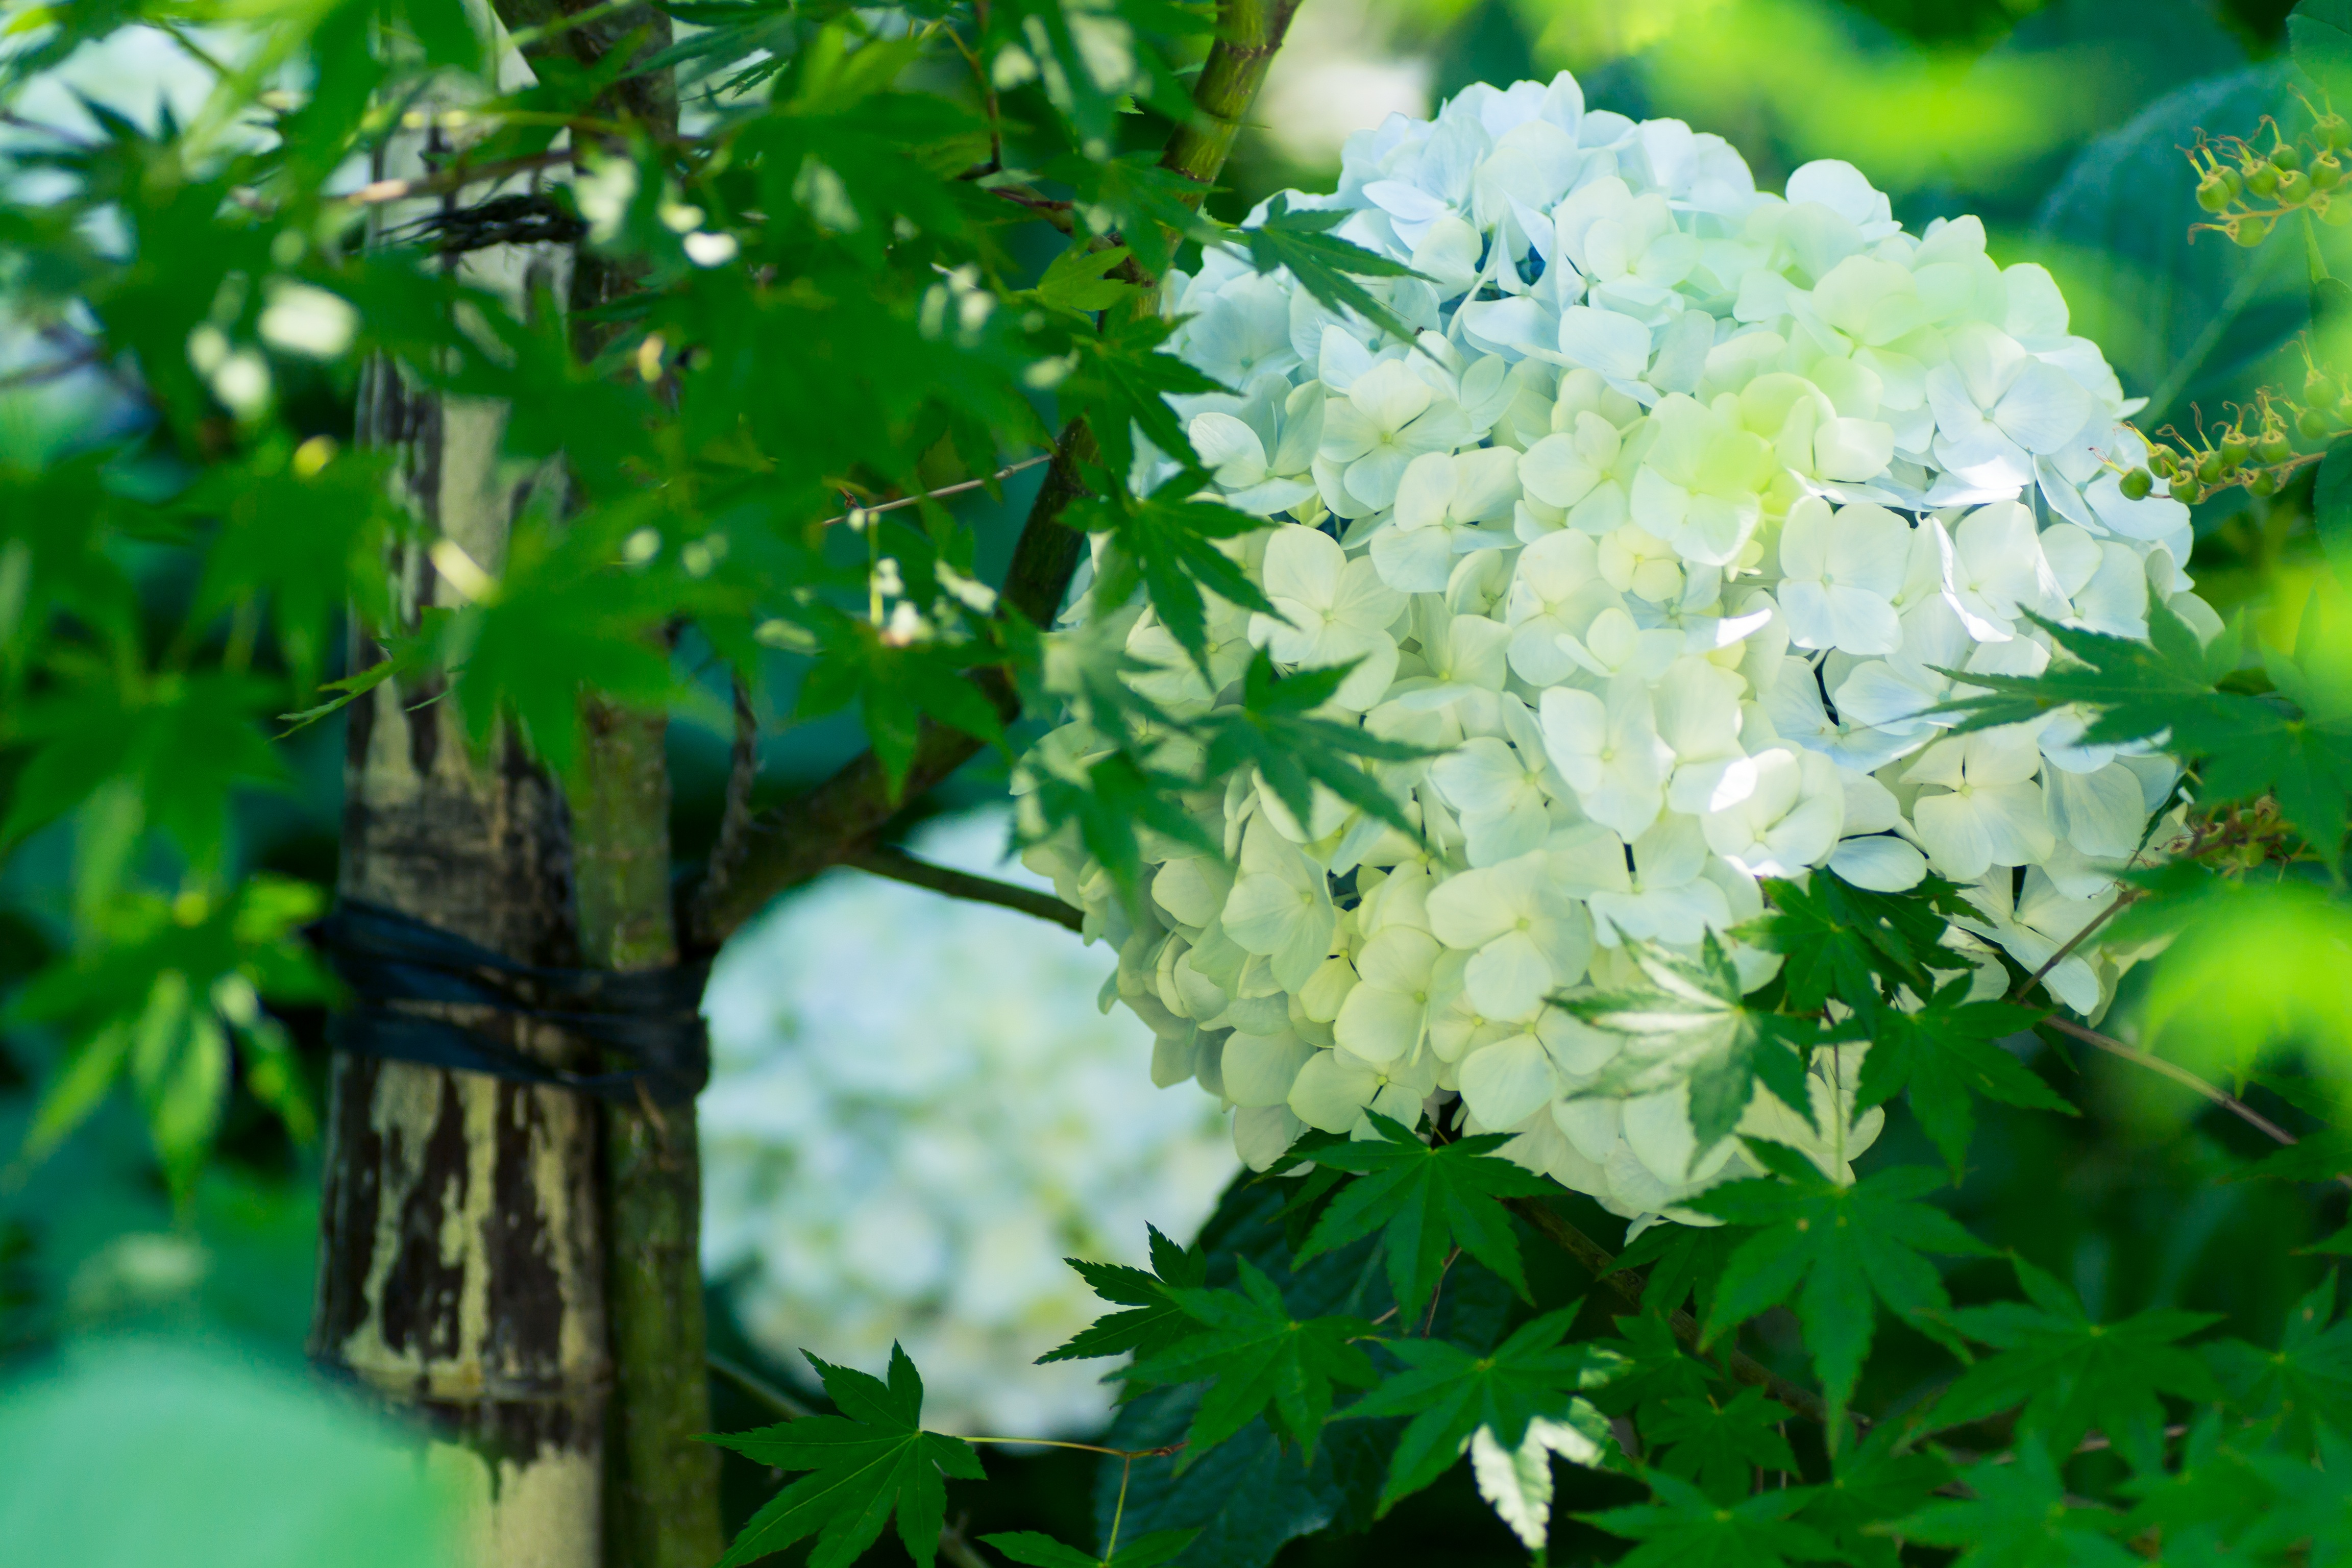
tree, branch, blossom, plant, white, flower, green, natural, botany, japan, flora, hydrangea, flowers, shrub, flowering plant, rainy season, woody plant, land plant